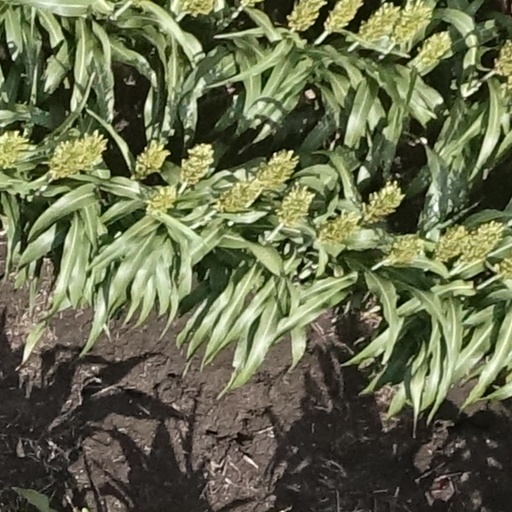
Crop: sorghum